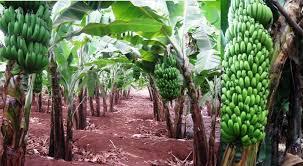
Hili ni shamba la ndizi hizi zinaonekana zikiwa zimepangwa kwa laini, pia ndizi hizi inaonekana kuwa kunao smbazo zimezaa matunda, matunda haya yanaoneka kuwa tamejitokeza zikiwa na mkogunga kwabwa kubwa, pia mkulima as nafanya kazi anaonekana akijunga shamba yake.